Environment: real
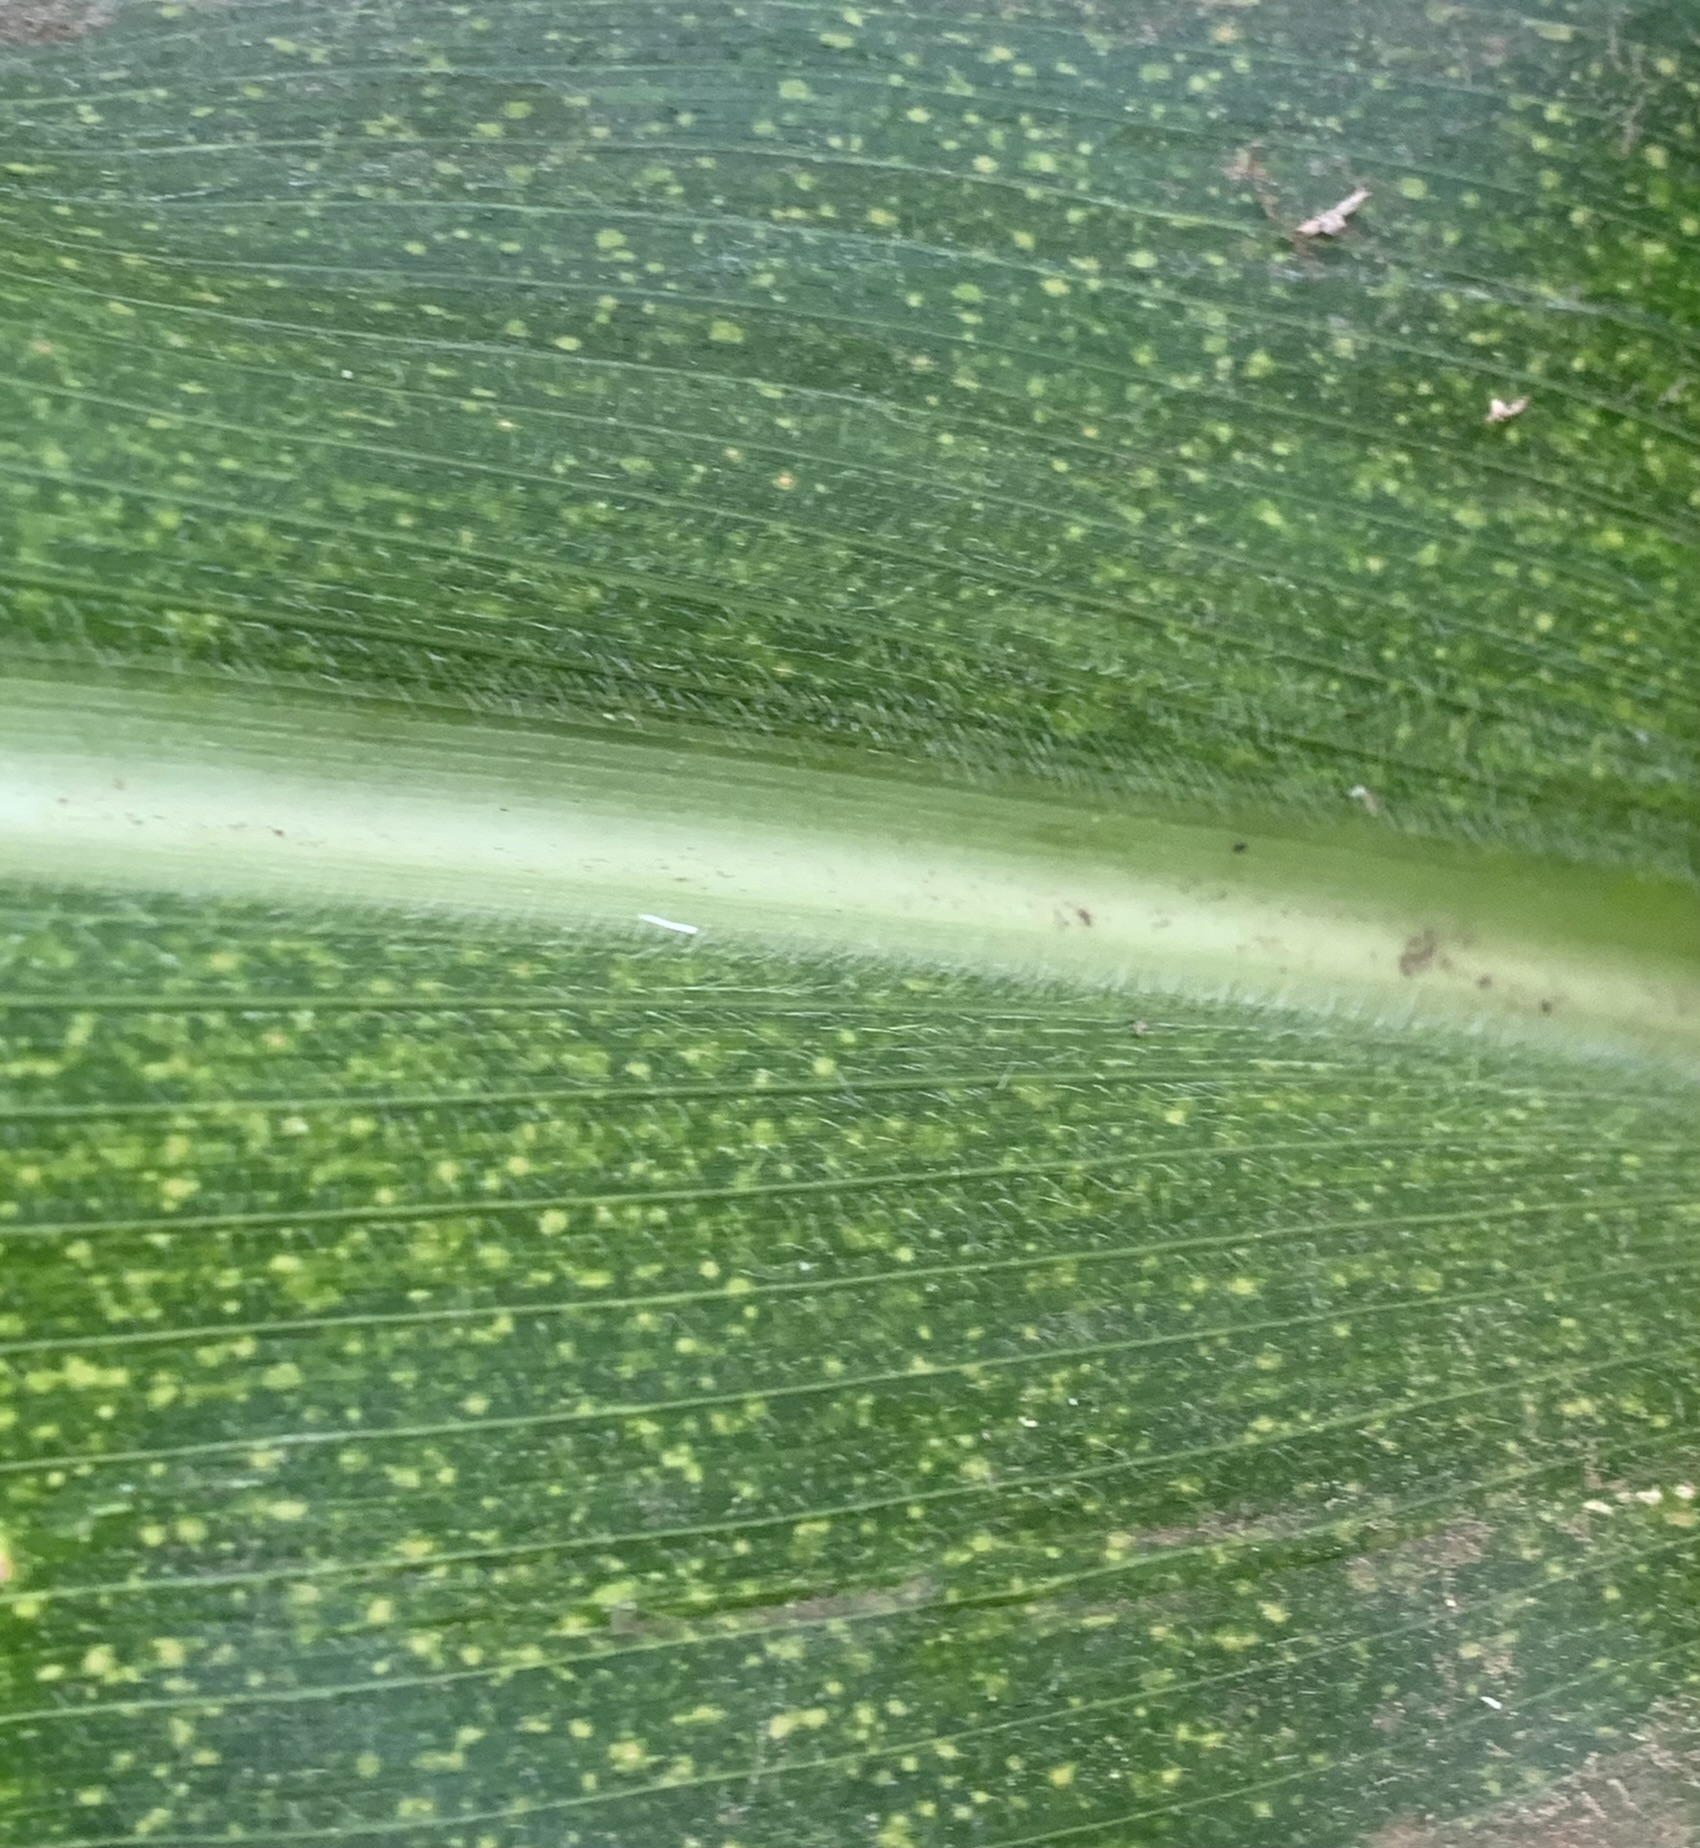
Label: lethal_necrosis